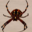
Label: spider